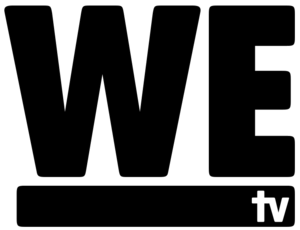
WE tv est une chaîne de télévision américaine s'adressant à un auditoire féminin, créée le 7 septembre 1997 et appartenant à AMC Networks.